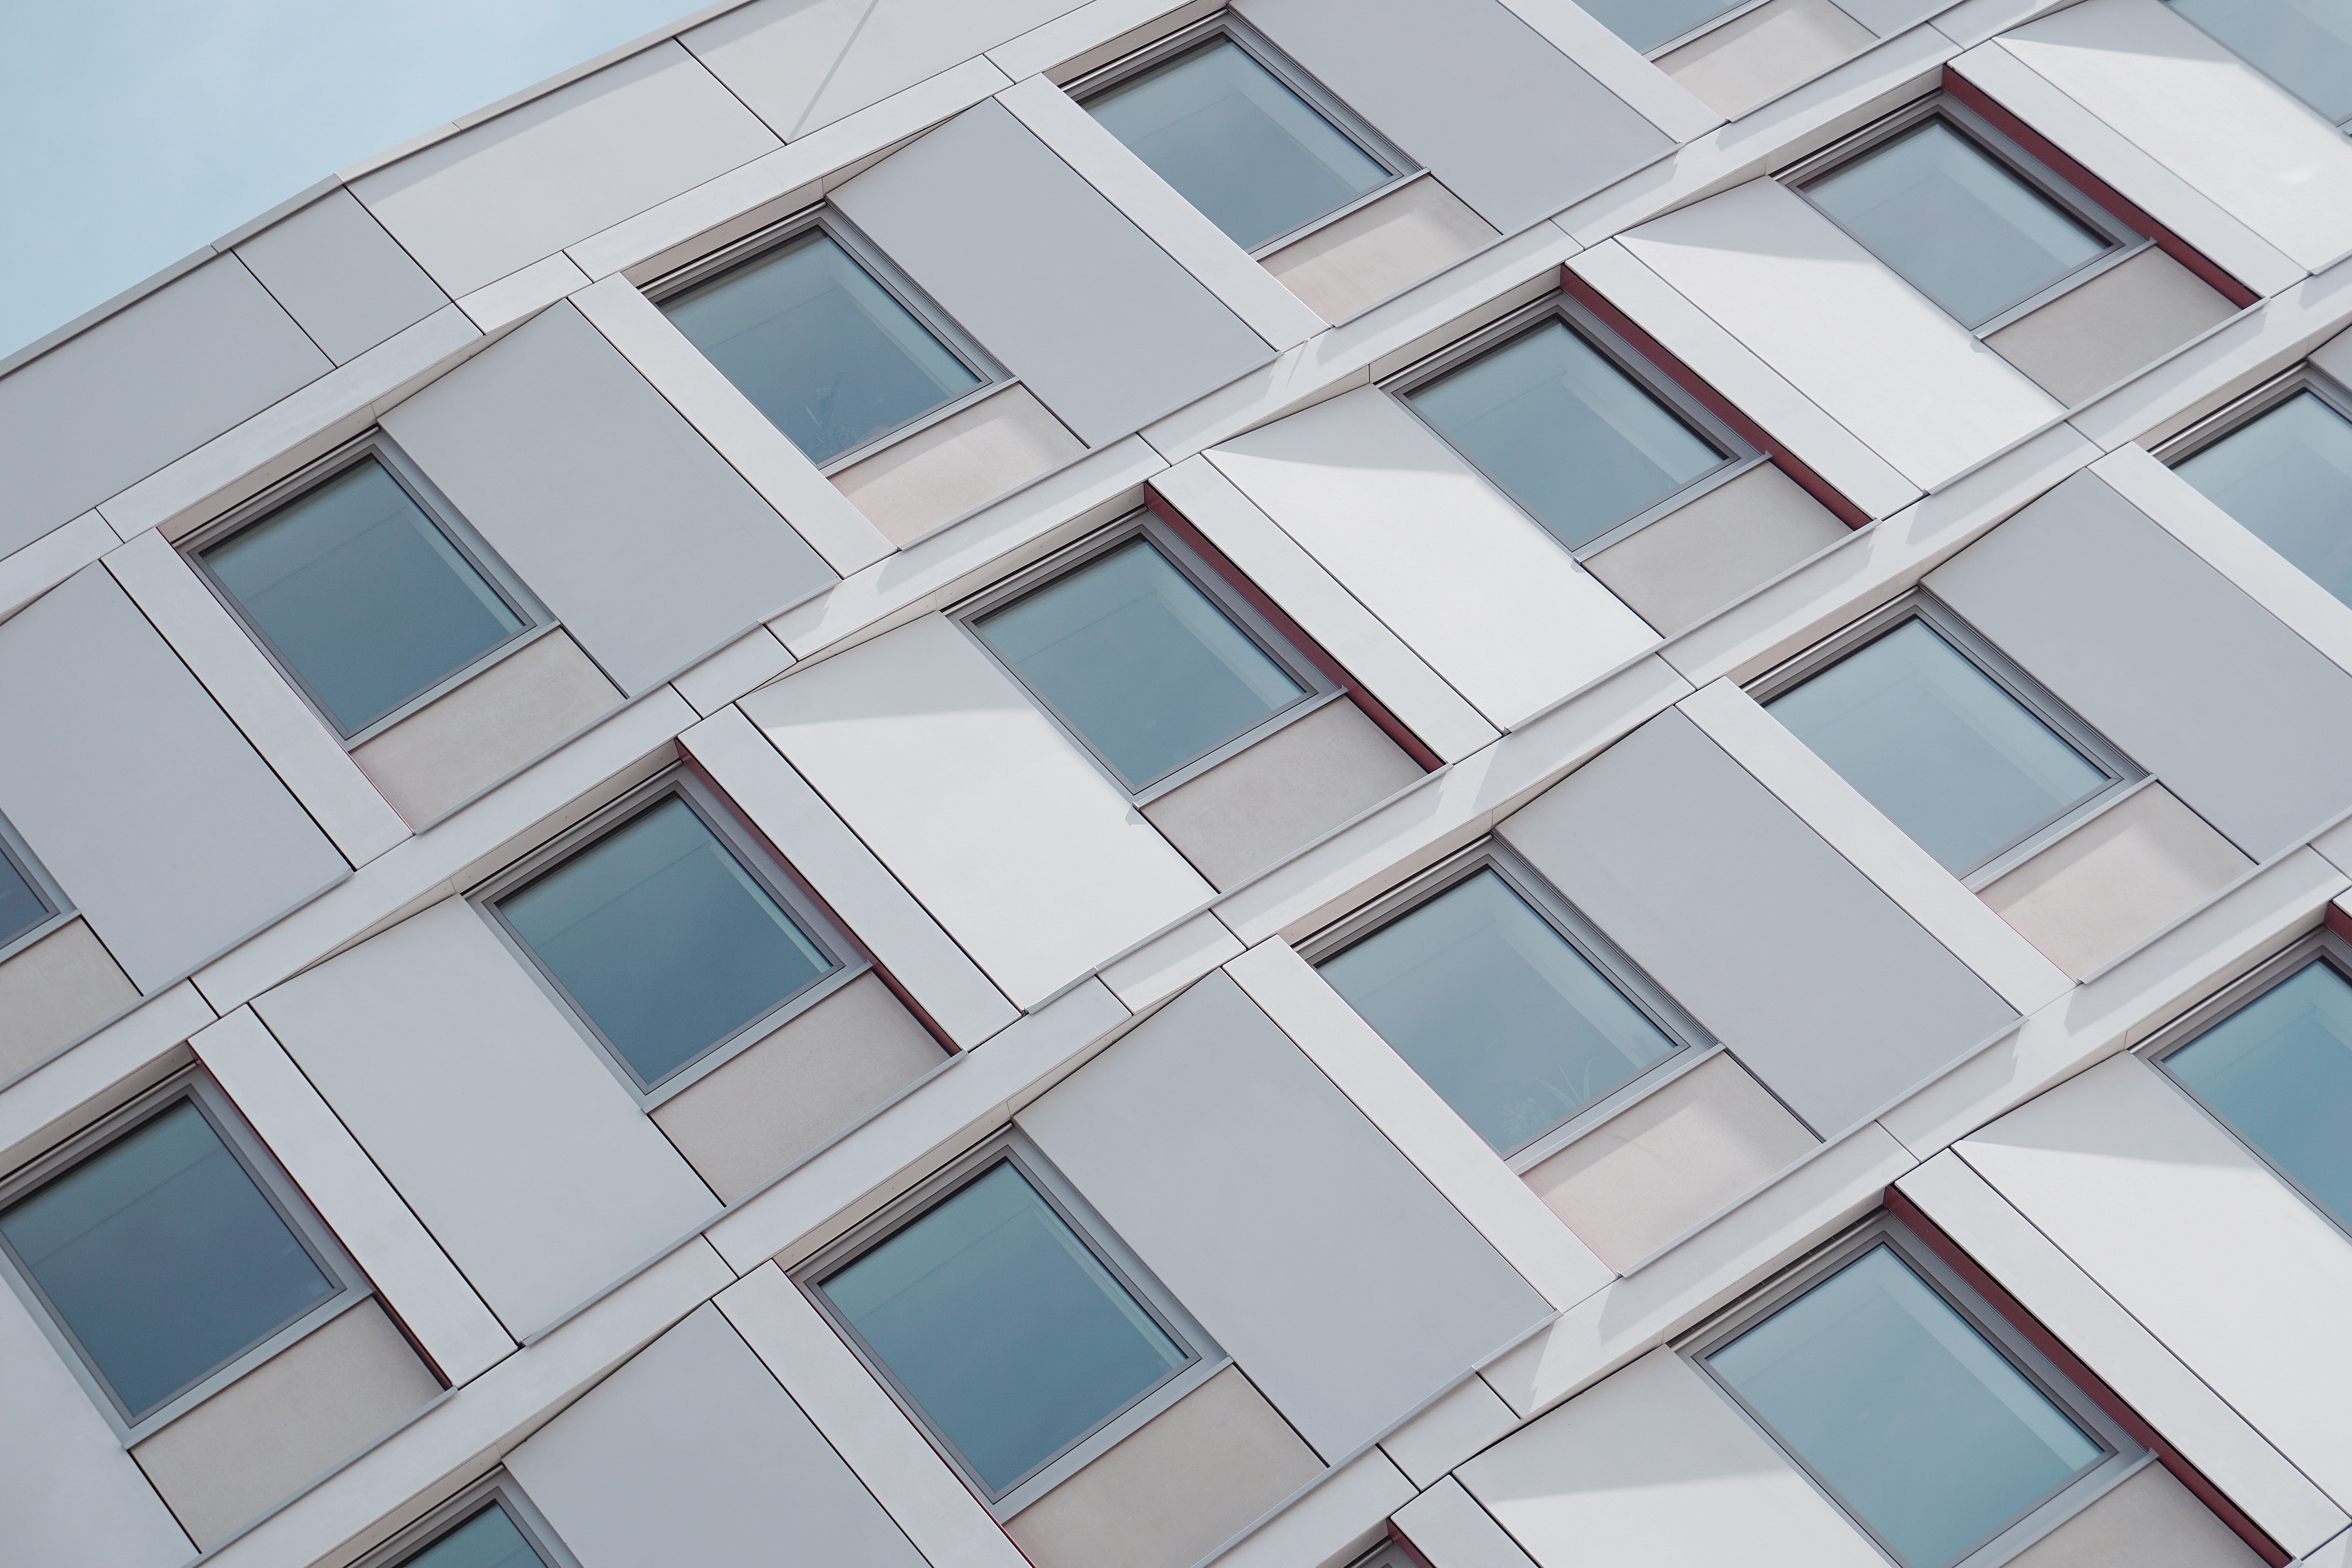
architecture, window, glass, pattern, line, color, facade, blue, design, symmetry, shape, daylighting